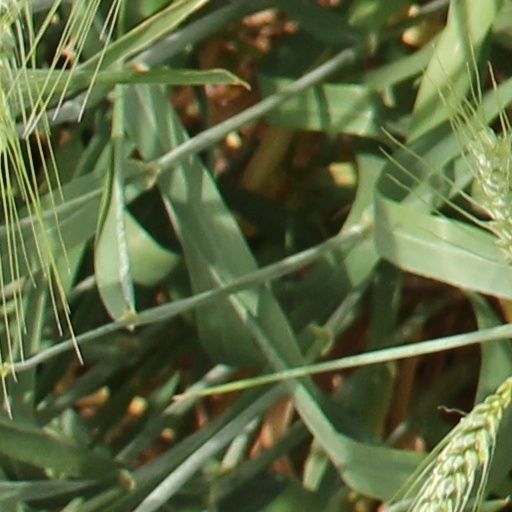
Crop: wheat